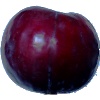
Label: Plum 2